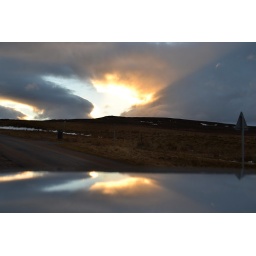
Reflected in the car roof